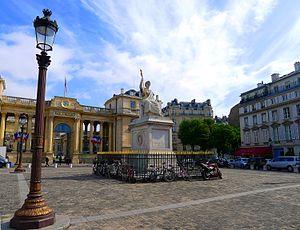
Place du Palais-Bourbon - Paris VII
La place du Palais-Bourbon est une place du 7ᵉ arrondissement de Paris.
Le palais Bourbon est le nom communément donné au bâtiment qui abrite l'Assemblée nationale française, situé sur le quai d'Orsay, dans le 7ᵉ arrondissement de Paris, dans l’enfilade du pont de la Concorde et de la place de la Concorde. Il est gardé par le 2ᵉ régiment d'infanterie de la Garde républicaine.